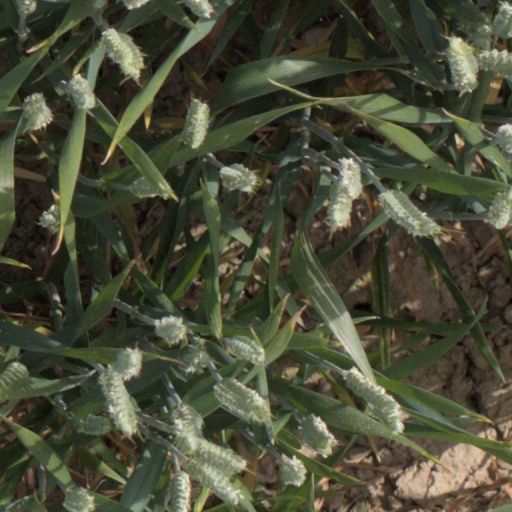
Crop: wheat